Souks of Tunis

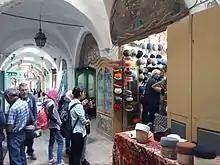
View of souk Ech-Chaouachine

The three souks that form the souk Ech-Chaouachine were built by the Muradid sovereign Mohamed Bey El Mouradi in 1691–1692. At that time, Andalusian immigrants imported the chachia production technique.